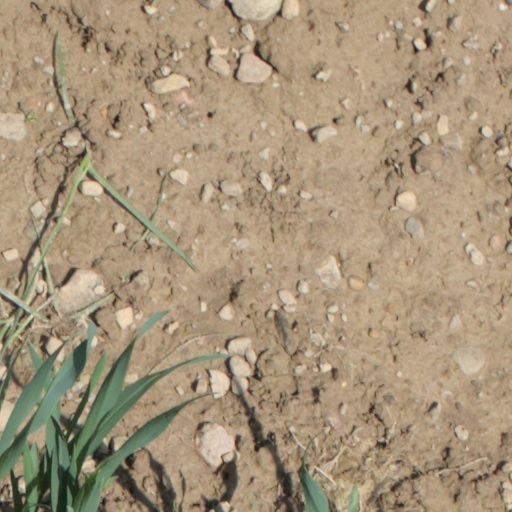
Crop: wheat